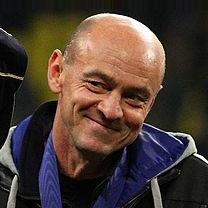
Age: 41